Answer in natural language. How many DiningTables are visible in the scene? Choose between the following options: 0, 2, 1, 3 or 4
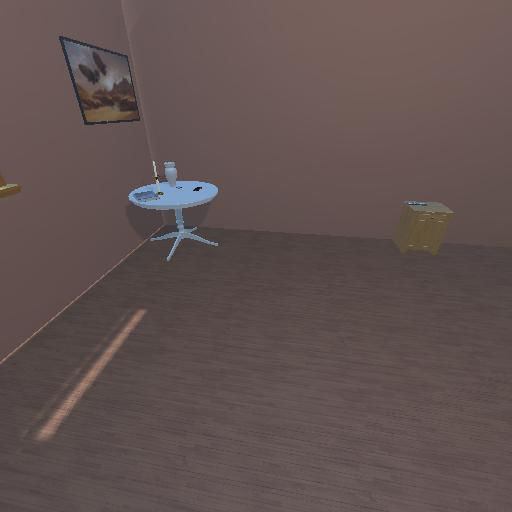
<answer>1</answer>